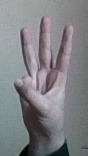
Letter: thaa